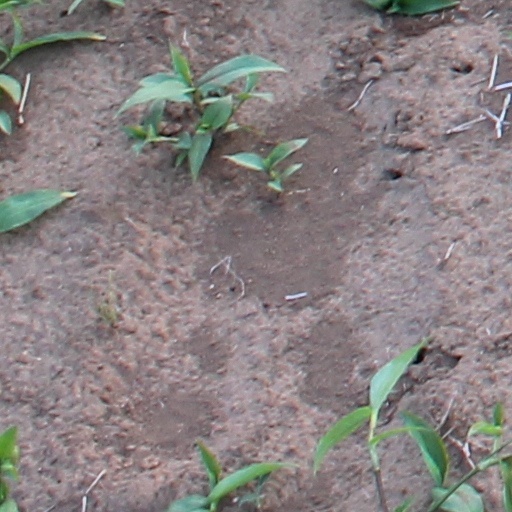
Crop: wheat